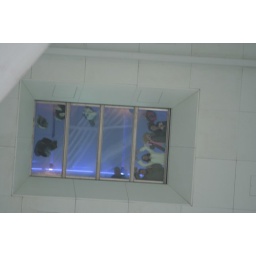
under the glass floor